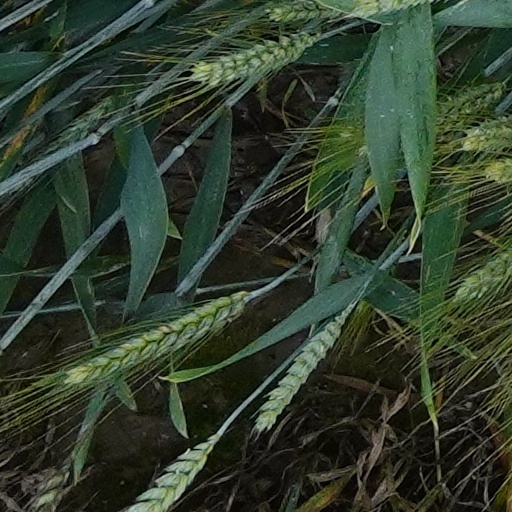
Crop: wheat